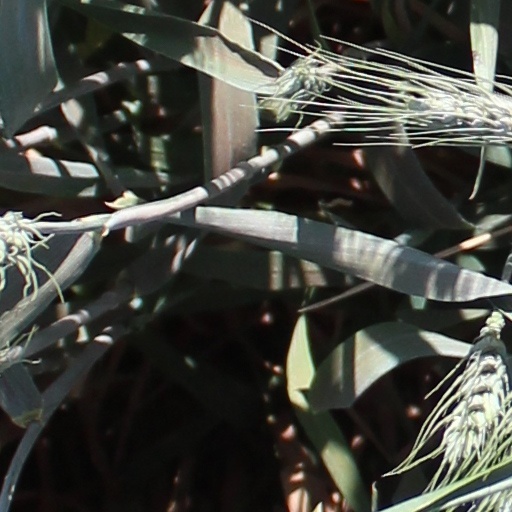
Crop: wheat